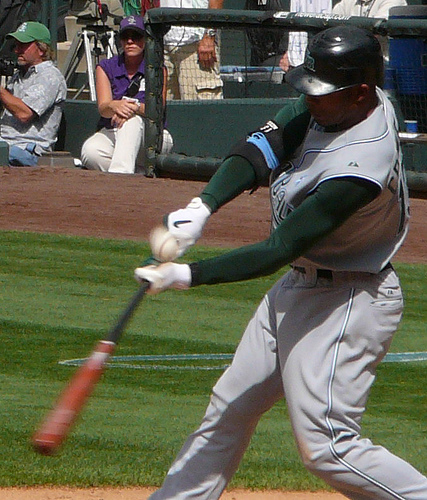
một cầu thut đánh bóng đang dùng gậy để đánh bóng